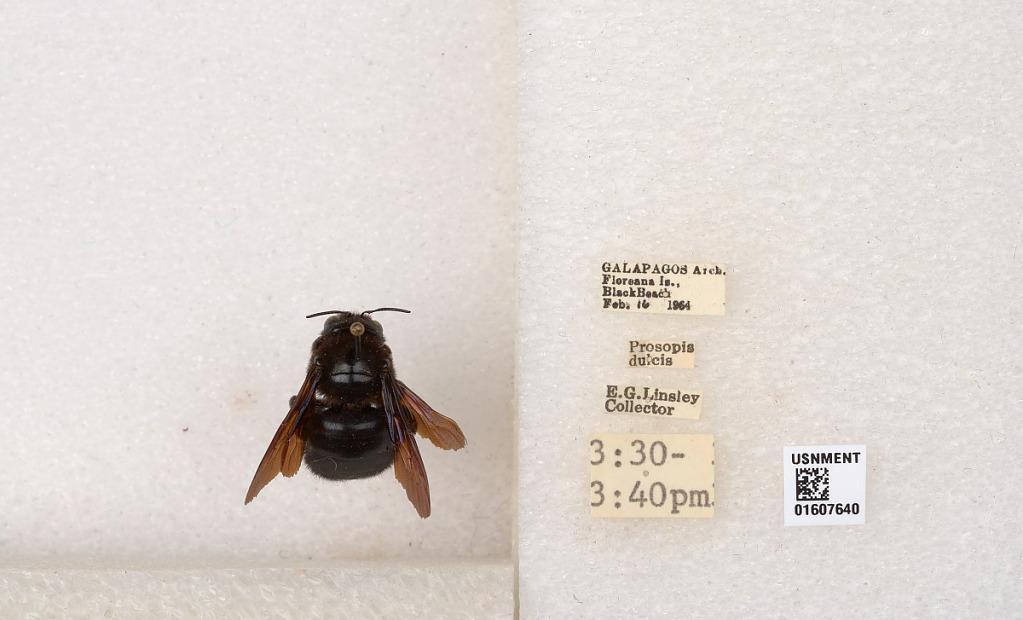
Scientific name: Xylocopa (Neoxylocopa) darwini Cockerell
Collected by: E. Linsley
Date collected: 1964-2-16
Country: Ecuador
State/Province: Galapagos
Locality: Floreana Is., Black Beach
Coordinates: -1.27619, -90.4875